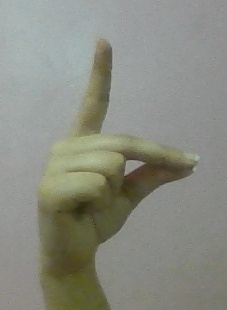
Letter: ta